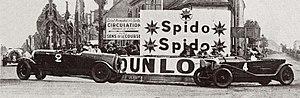
Les Bentley 2, 3, et 4 des 24 Heures du Mans 1928
Les 24 Heures du Mans 1928 sont la 6ᵉ édition de l'épreuve et se déroulent les 16 et 17 juin 1928 sur le circuit de la Sarthe.